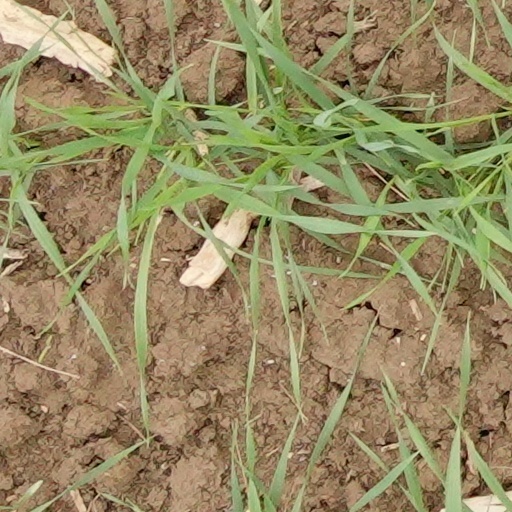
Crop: wheat